VS-22

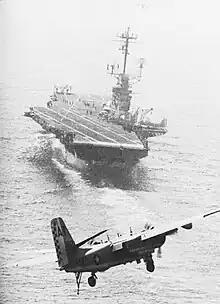
A VS-22 S-2E approaching USS "Essex" in 1967

A new anti-submarine squadron VS-22 was established at NAS Quonset Point, Rhode Island (USA), on 18 May 1960. From 1960 to 1976, the "Checkmates" flew the Grumman S-2 "Tracker", better known as "Stoof" from its pre-1962 designation "S2F".